Altar of repose

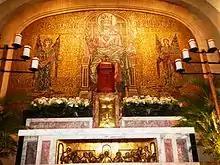
Altar of Repose in the Sacred Heart and Blessed Sacrament side chapel of Manila Cathedral, Philippines, 2014.

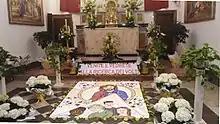
Altar of Repose, Church of Saint Francis of Assisi (Alcamo), 2018

The Roman Catholic Church does not specify that the place of reservation should be an altar, only that "the Blessed Sacrament should be reserved in a closed tabernacle or pyx". Indeed, the Church's rules on the matter envisage no more than a single altar in the church.